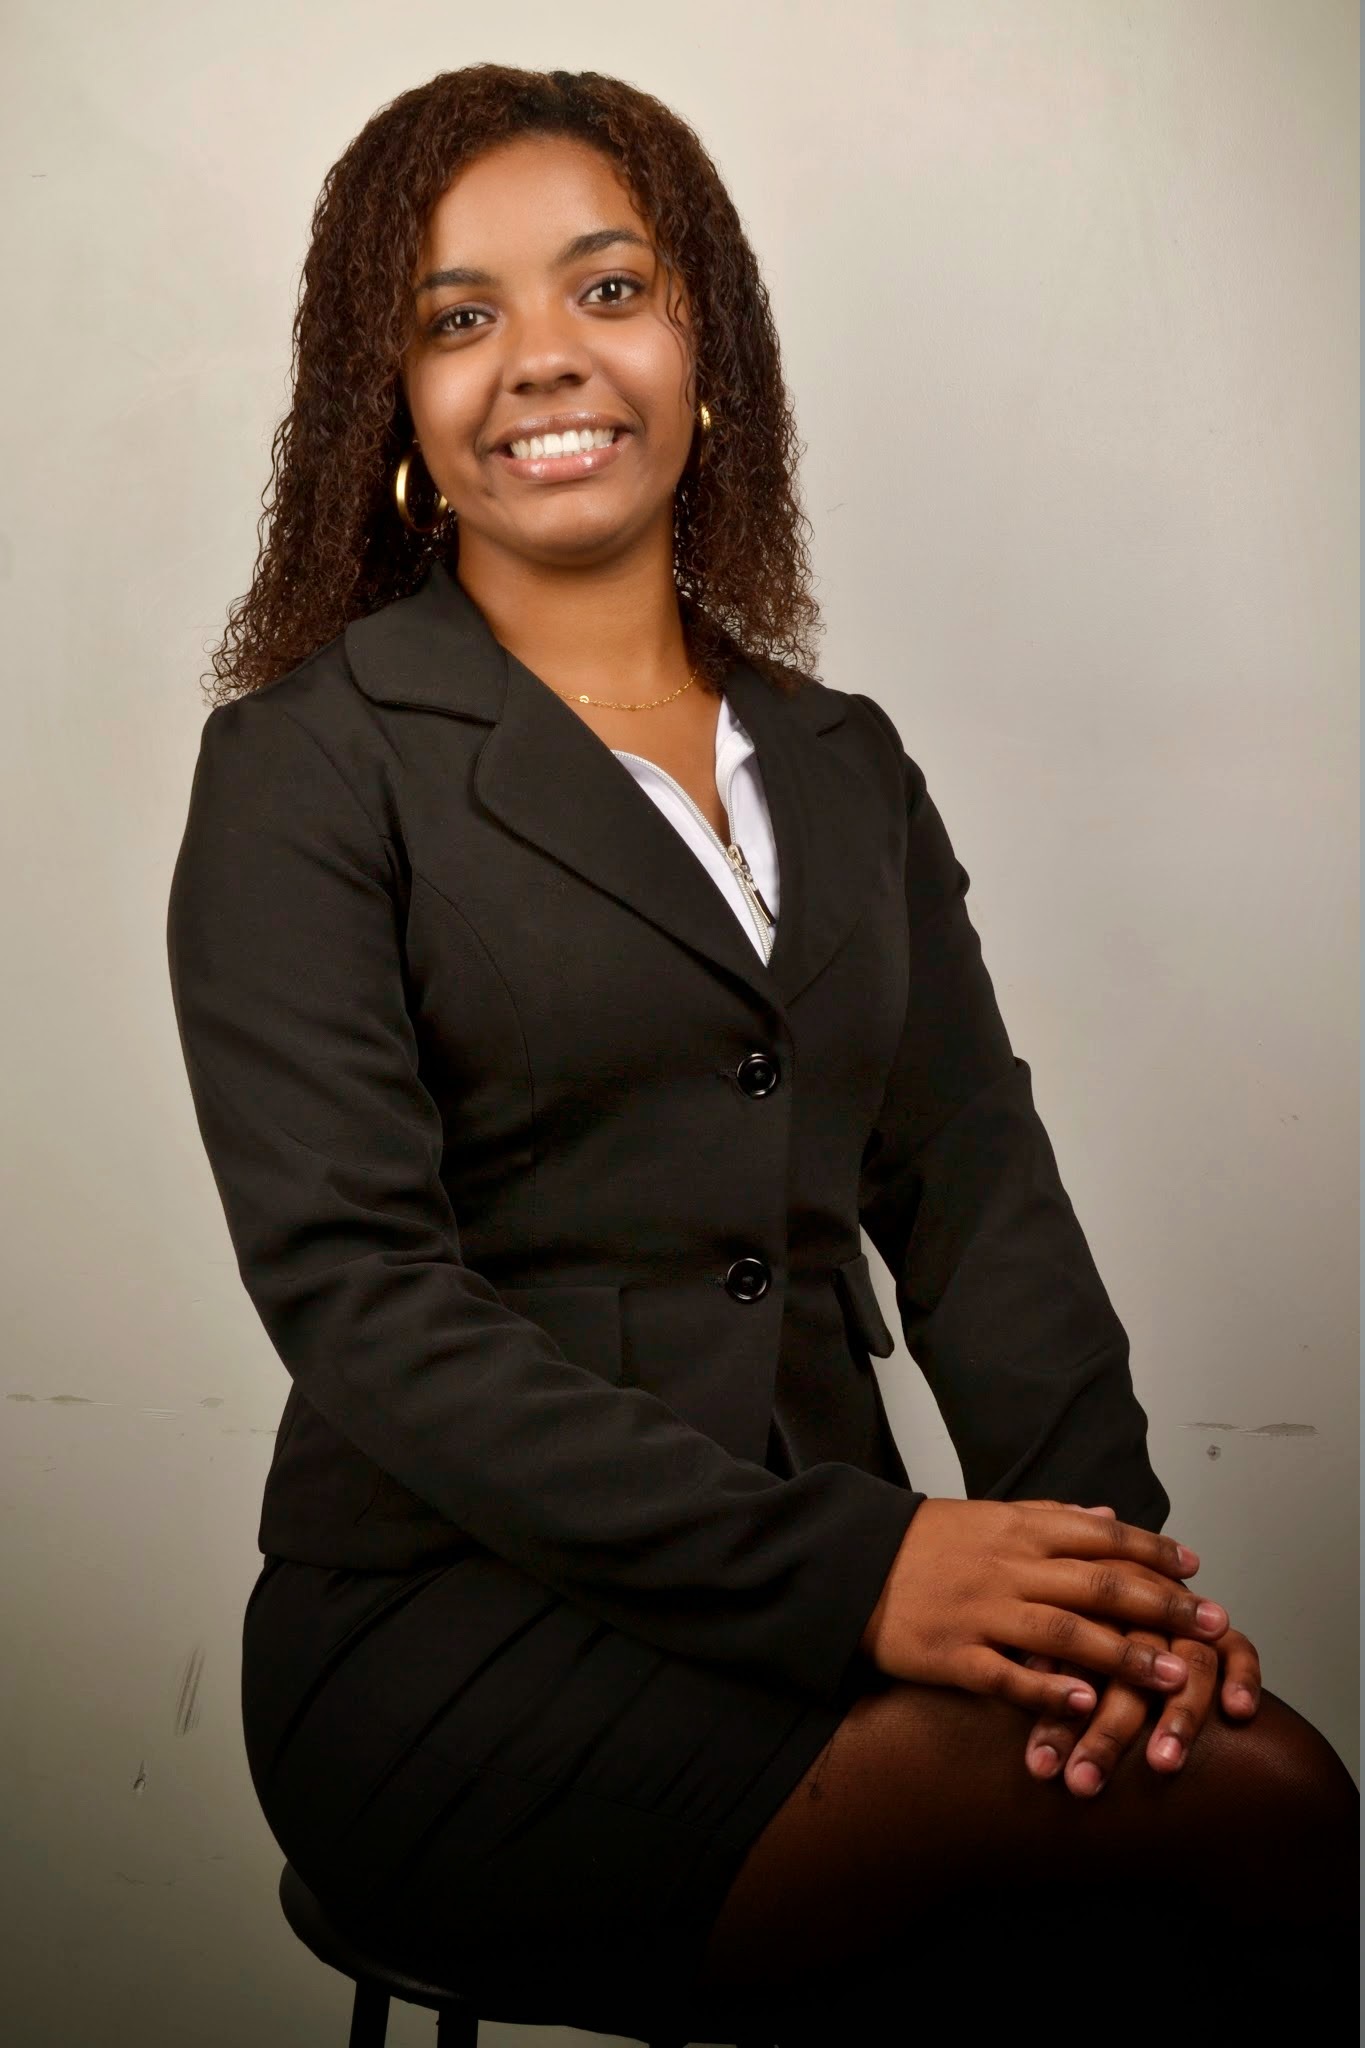
hand, person, woman, portrait, model, young, sitting, clothing, black, outerwear, beauty, hr, administration, leadership, attendance, entrepreneur, entrepreneurship, photo shoot, digital marketing, accounting, businesswoman, human resources, bussines, portrait photography, if the, consultancy, human positions